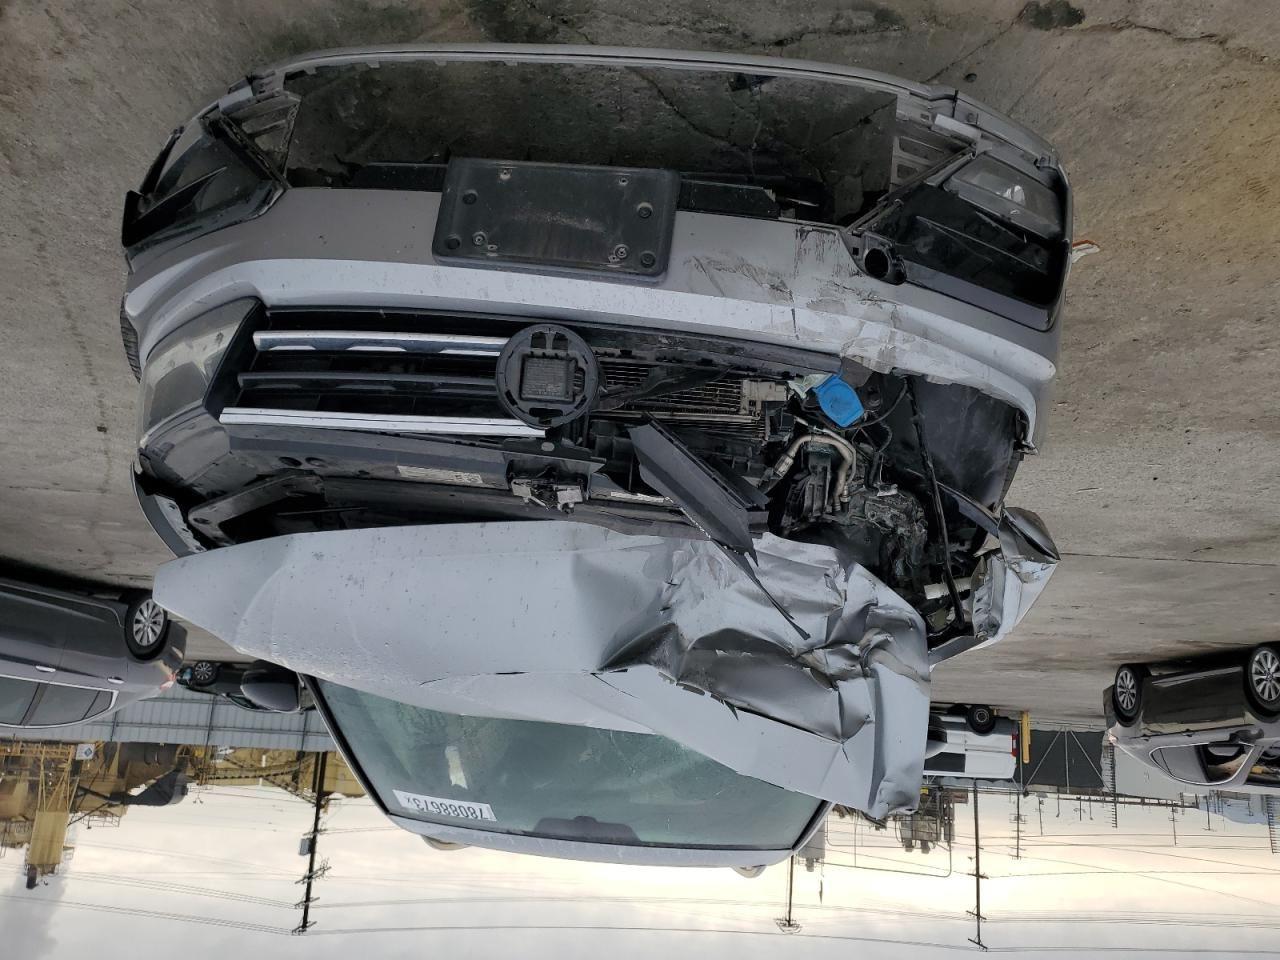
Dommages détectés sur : plaque d'immatriculation avant, pare-choc avant, feu avant droit, feu avant gauche, capot, aile avant droite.
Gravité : majeur